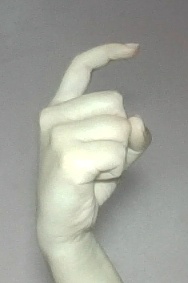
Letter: ra